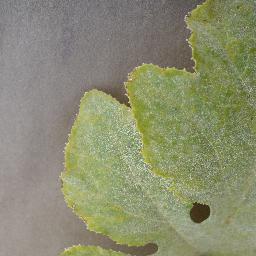
Label: Squash___Powdery_mildew